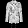
Label: Coat